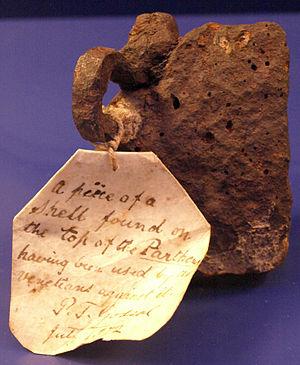
Le Parthénon — grec ancien : Ὁ Παρθενών / Parthenṓn, littéralement « la « salle » ou la « demeure » des vierges » —, est un temple grec, situé sur l'Acropole d'Athènes, dédié à la déesse Athéna, que les Athéniens considéraient comme la patronne de leur cité.